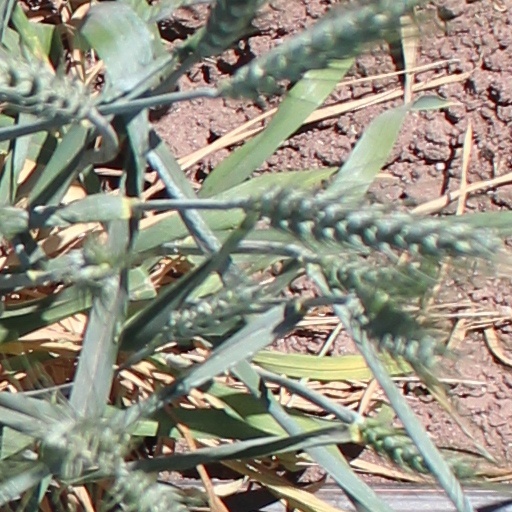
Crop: wheat